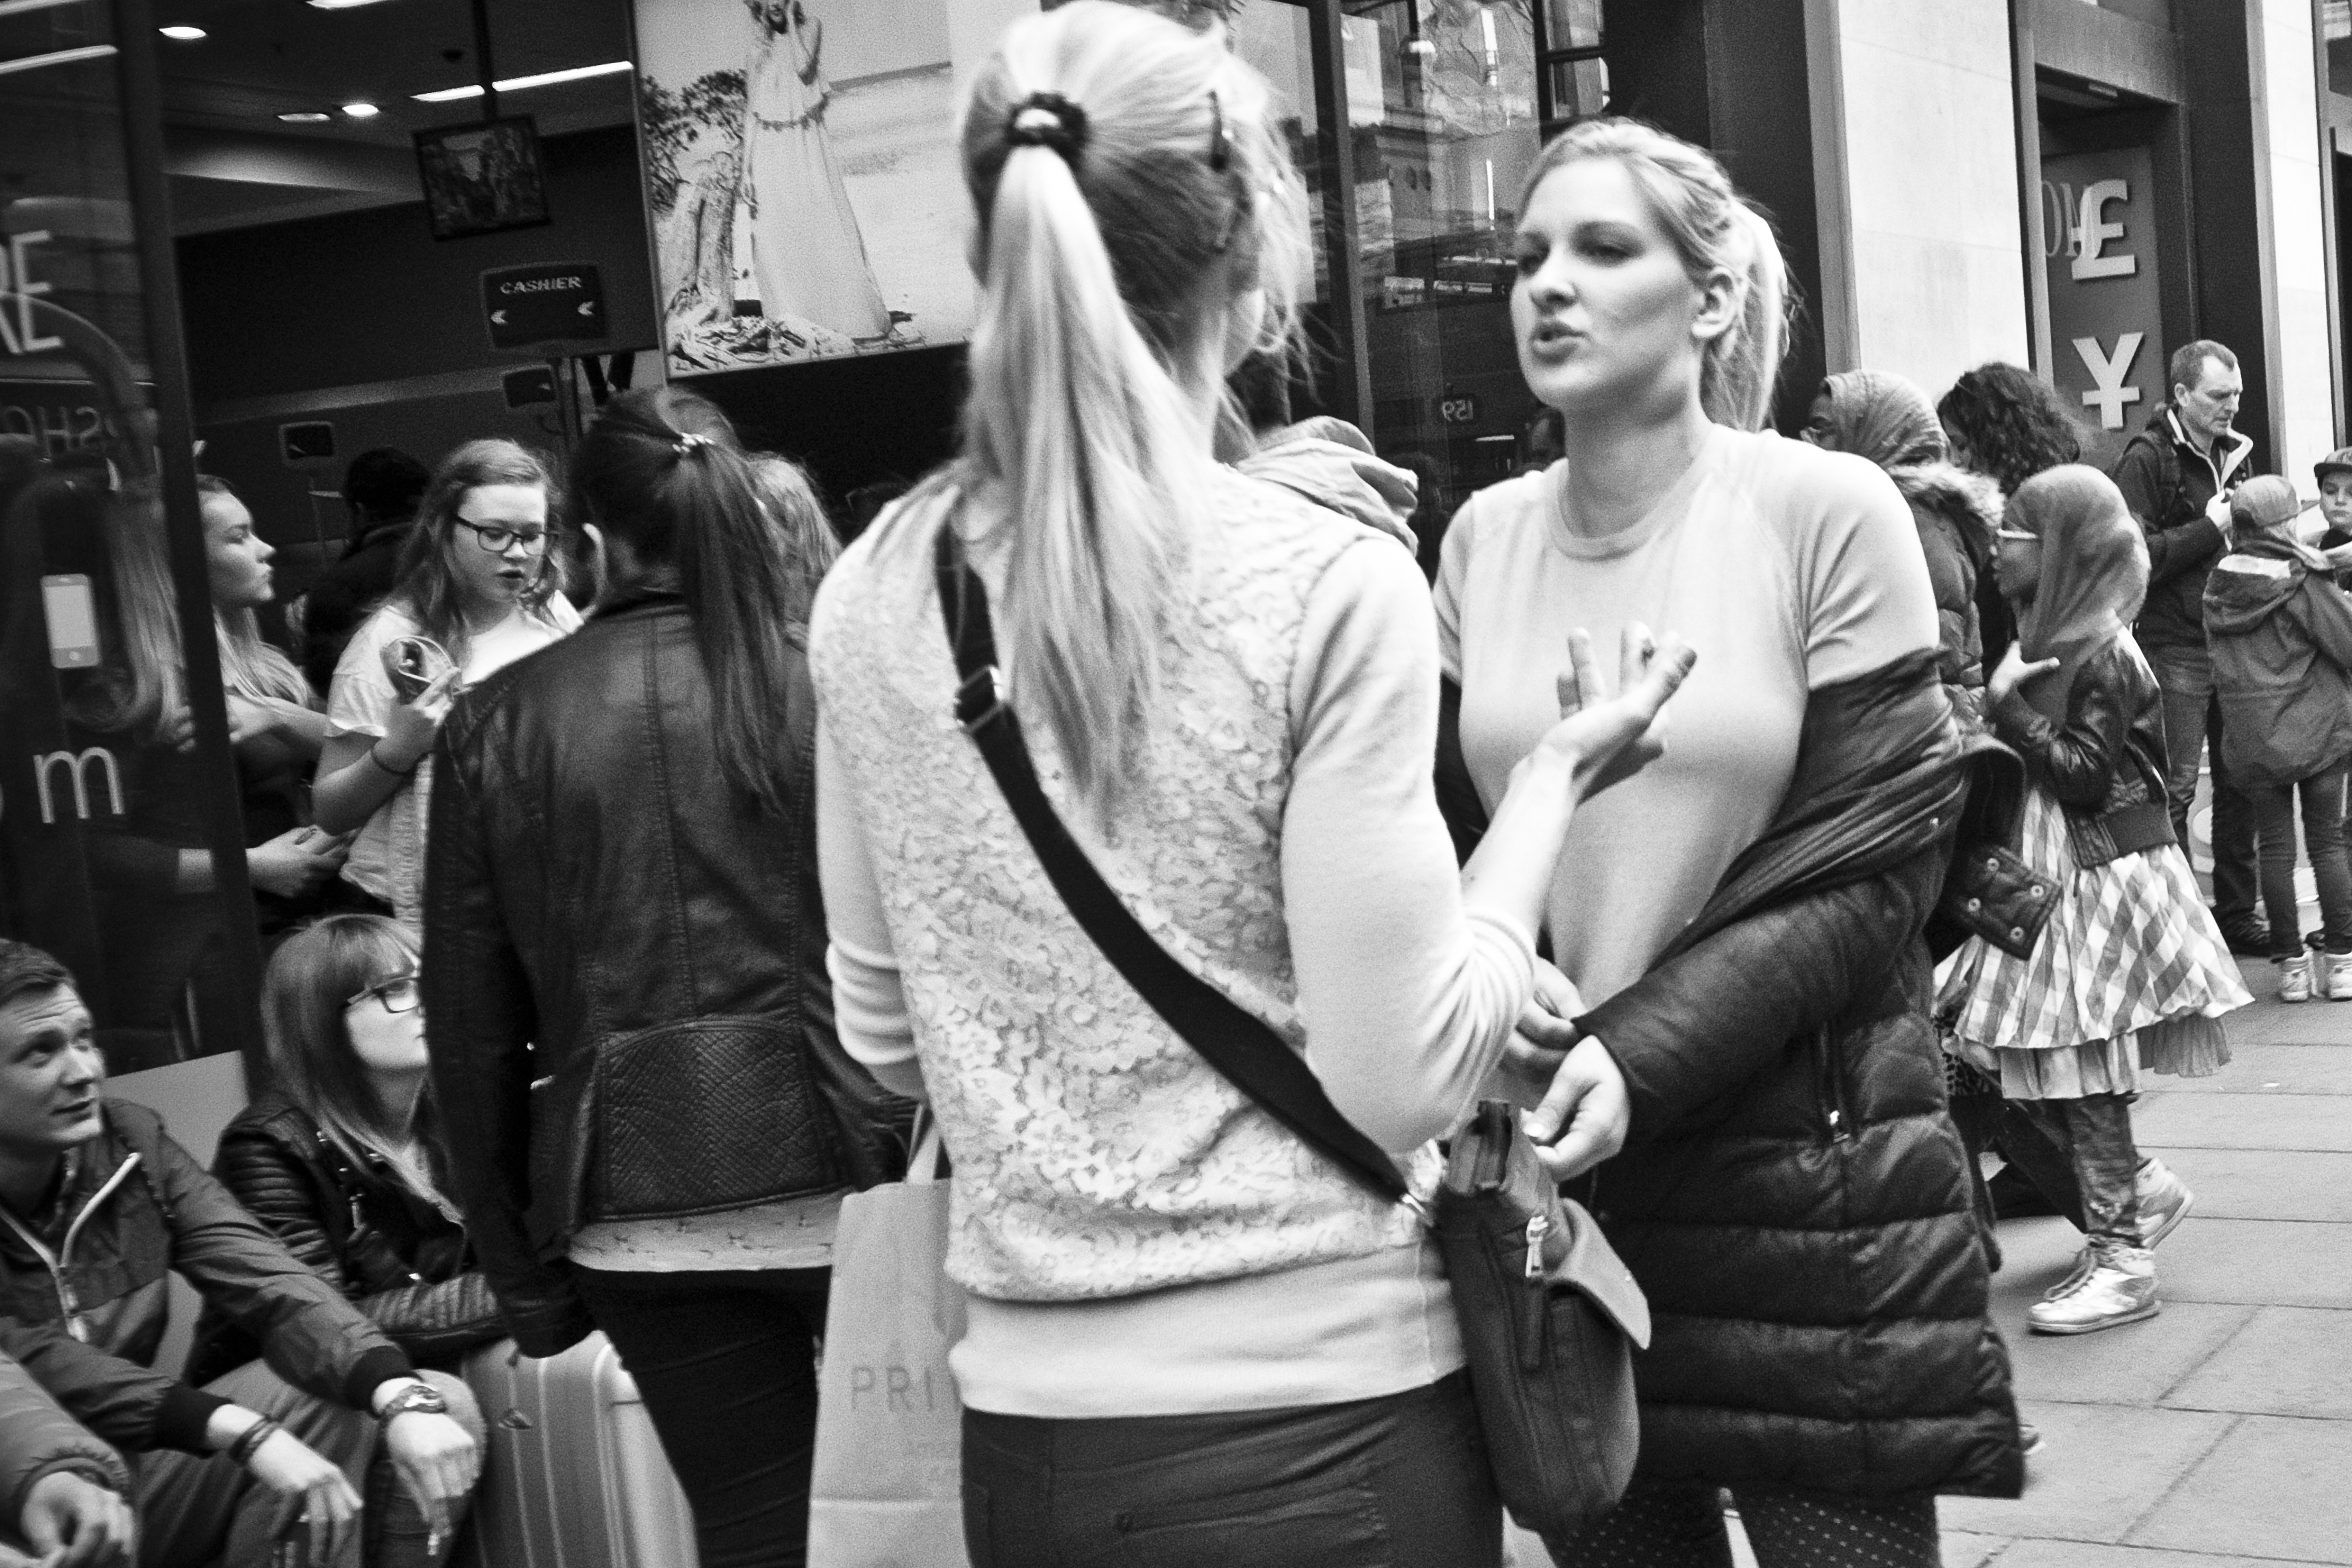
man, person, black and white, people, road, white, street, photography, urban, crowd, travel, fujifilm, fashion, black, monochrome, uk, england, bw, blackandwhite, blackwhite, london, infrastructure, ngc, photograph, noiretblanc, fuji, fujixt1, fujix, interaction, monochrome photography